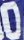
Number: 0